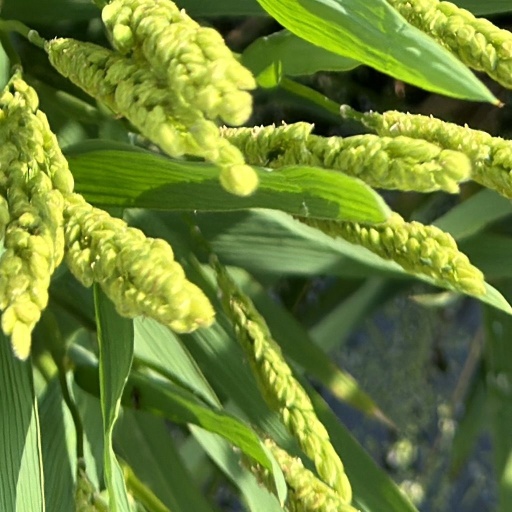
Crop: rice